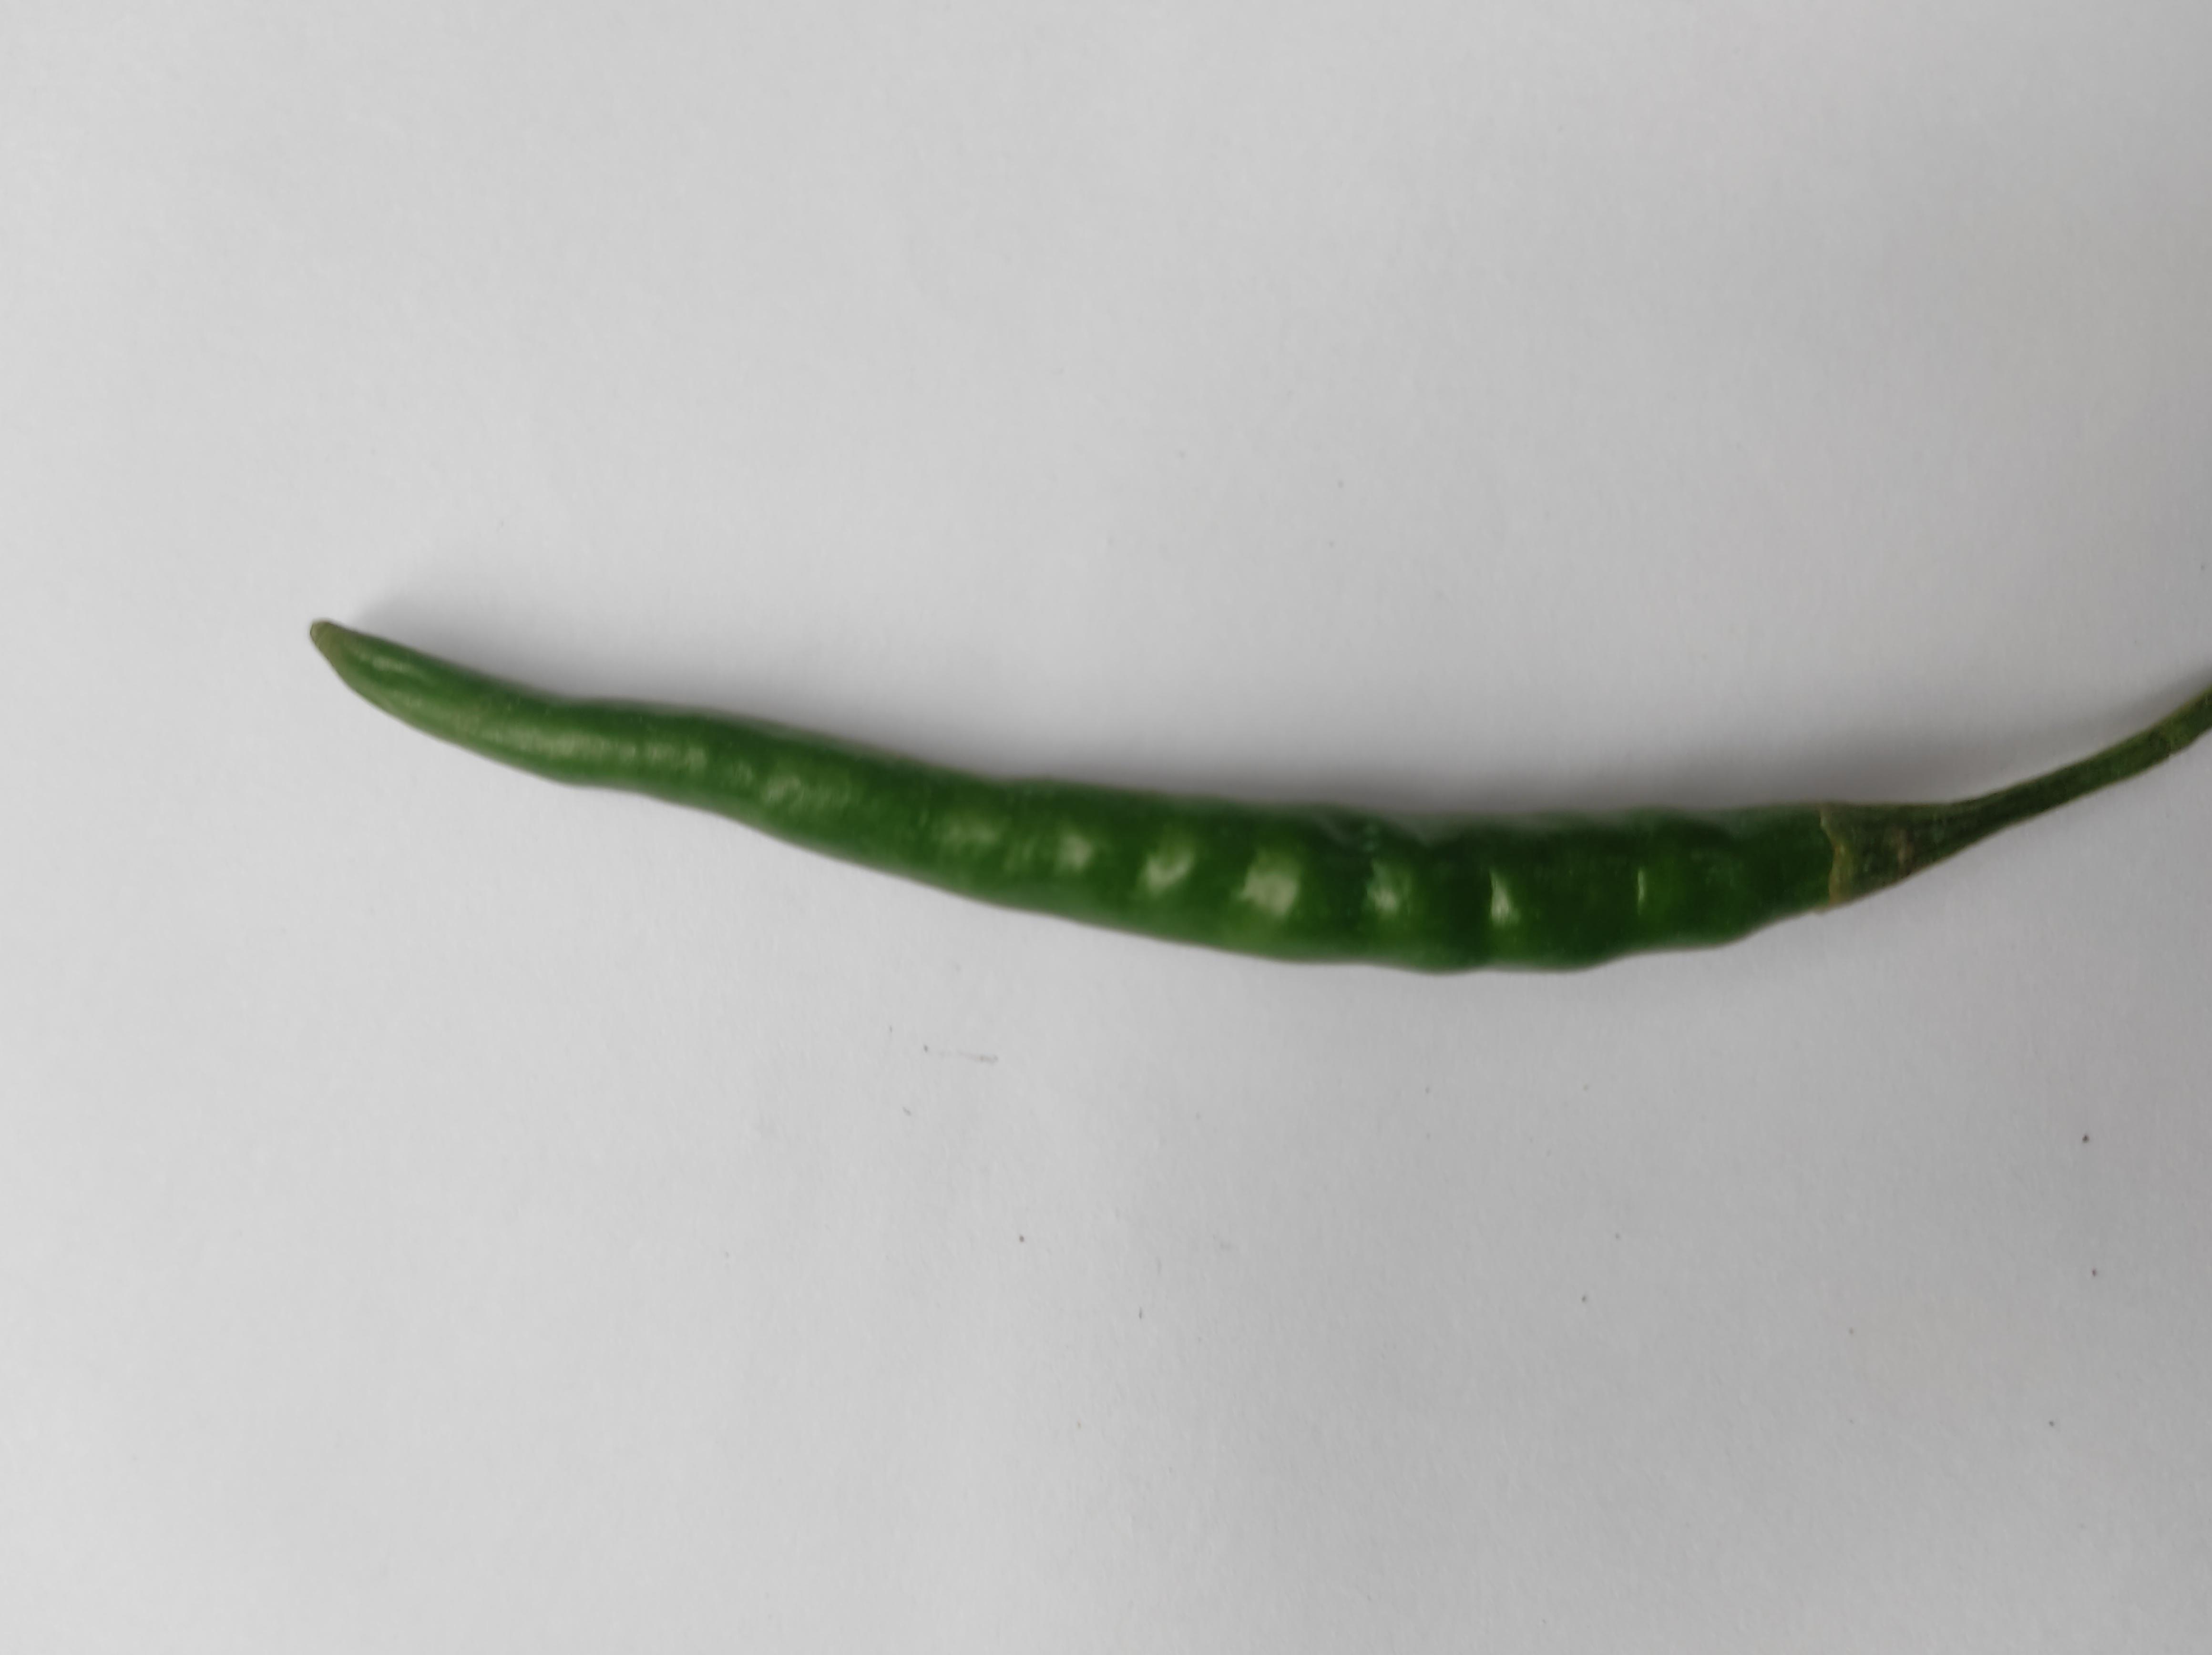
Label: Green Chili